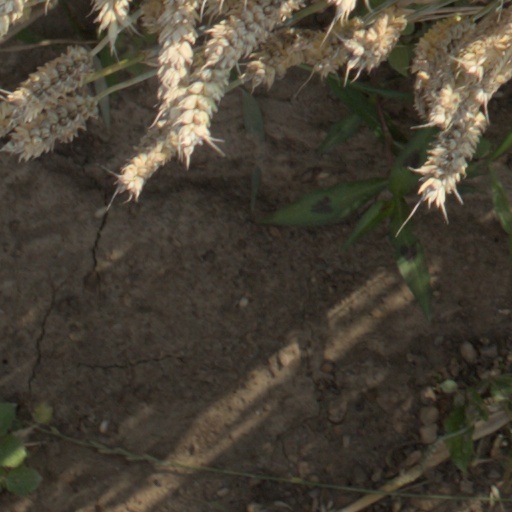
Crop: wheat